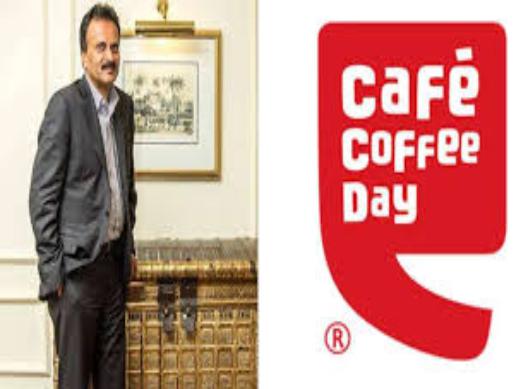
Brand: Cafe Coffee Day
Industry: Food